South African heavy metal

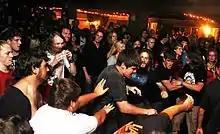
Metal4Africa Summerfest 2013 crowd

In the 1990s there developed extreme metal scenes with grindcore and death metal acts, there was a devout following nationally, which attracted international artists to tour the country. In the mid 1990s two South African bands, Voice of Destruction and Groinchurn signed to the German label Morbid Records.